James Foster (ironmaster)

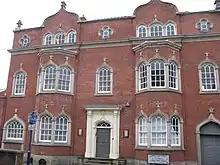
The Bradley and Foster family home, Lower High Street, Stourbridge

James Foster was the son of Henry and Mary Foster (née Haden). He was born on 9 May 1786 and baptised on 11 May 1786. The family house, which still exists, was in an area of Stourbridge then called Digbeth, now numbered 7 and 8 Lower High Street. Mary's first husband, Gabriel Bradley from Stourbridge, had left her his iron business on his death in 1771. John Bradley, Mary's son by her first husband, founded the company John Bradley & Co., in 1800 taking a lease on land near the canal at Stourbridge with the aim of developing an ironworks. The deed of partnership for the company was drawn up in 1802 which granted a share in the company to Bradley's six half-brothers and sisters (which included James Foster). By 1813 only John Bradley and James Foster had shares in the company and on Bradley's death in 1816, James Foster took control of the enterprise, which included the Stourbridge Iron Works.